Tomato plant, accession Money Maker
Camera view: horizontal (90 deg, fisheye); turntable rotation: 180 degrees
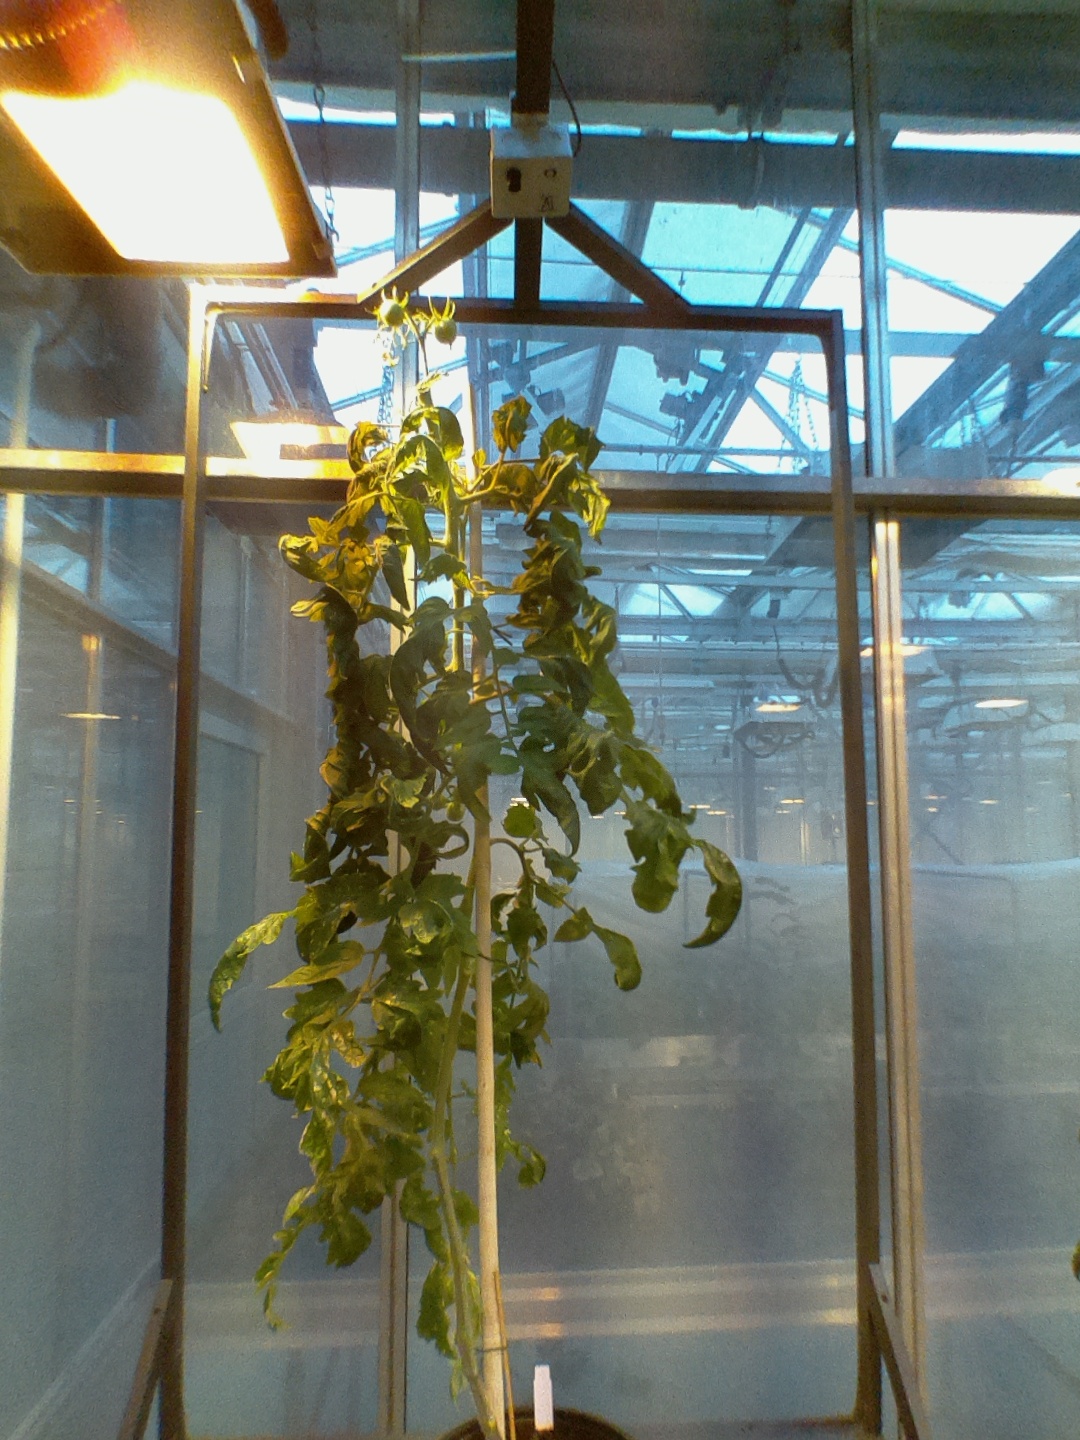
BBCH growth stage 76: 60%-70% of final fruit size